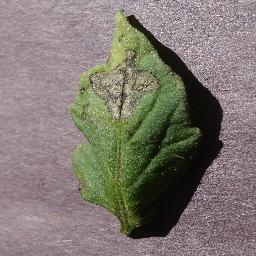
Label: Tomato___Early_blight